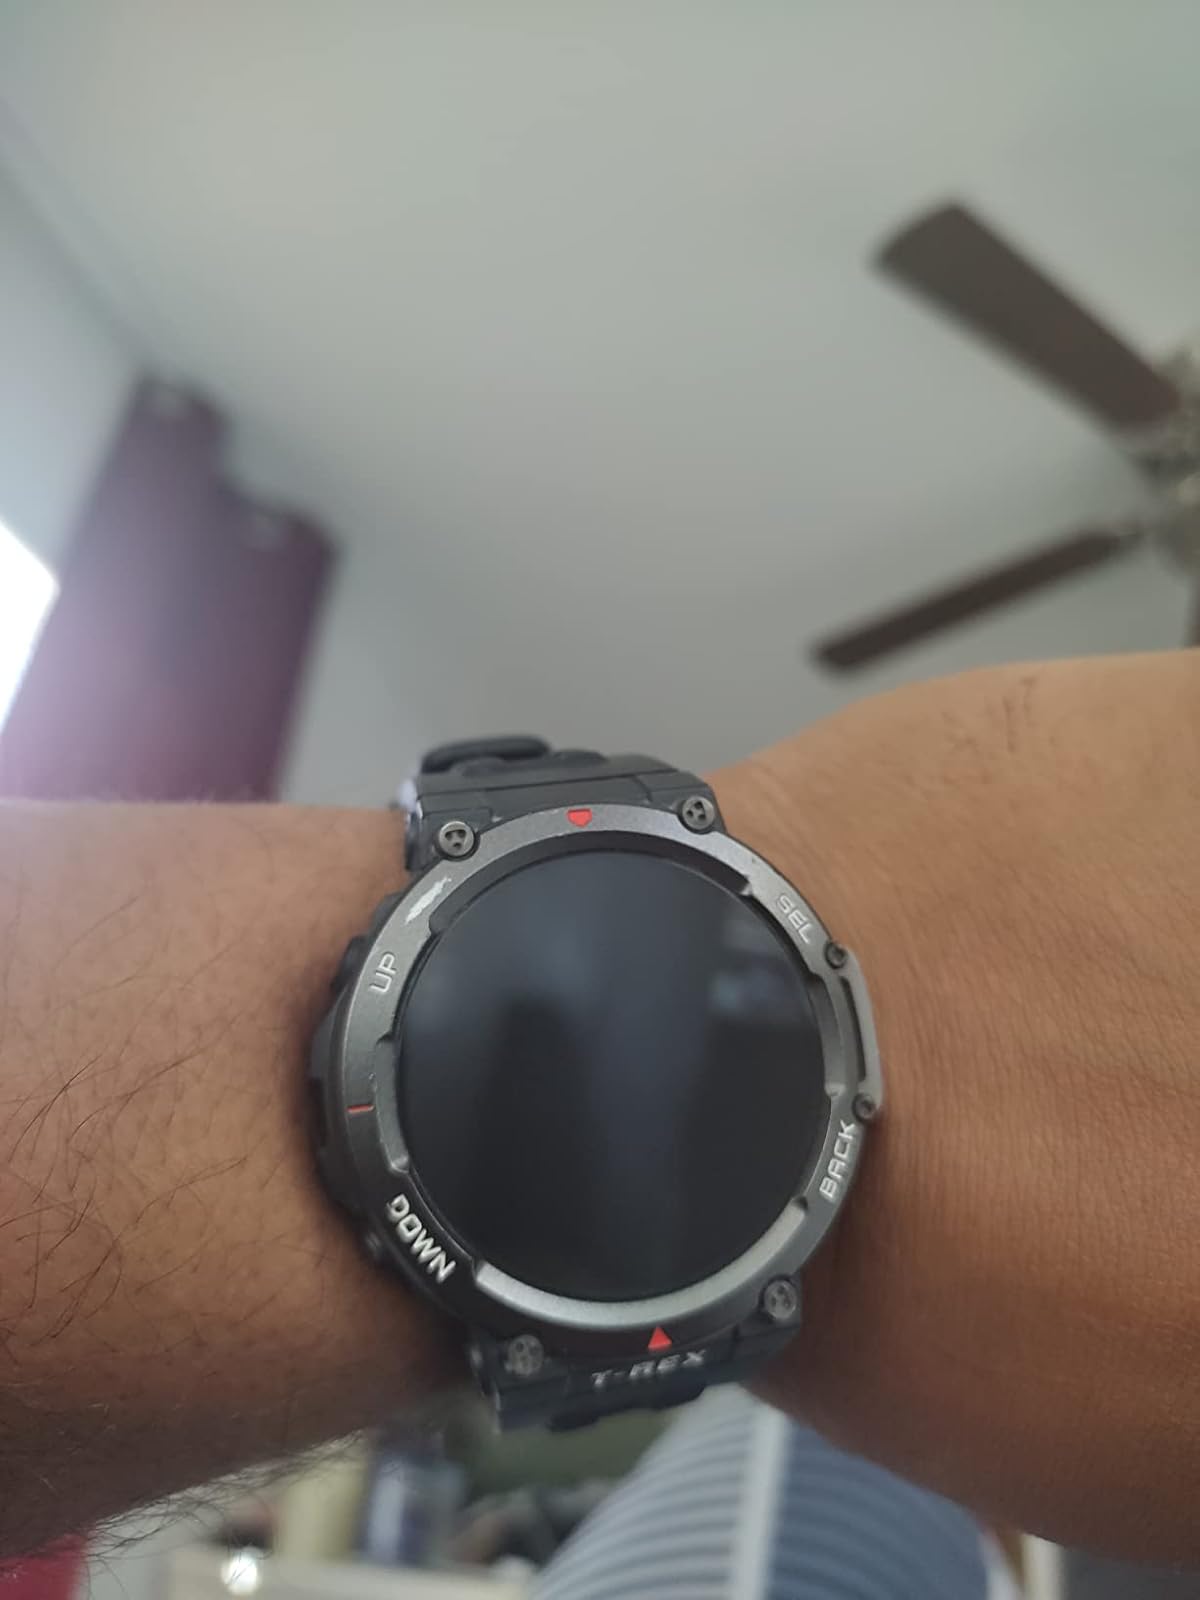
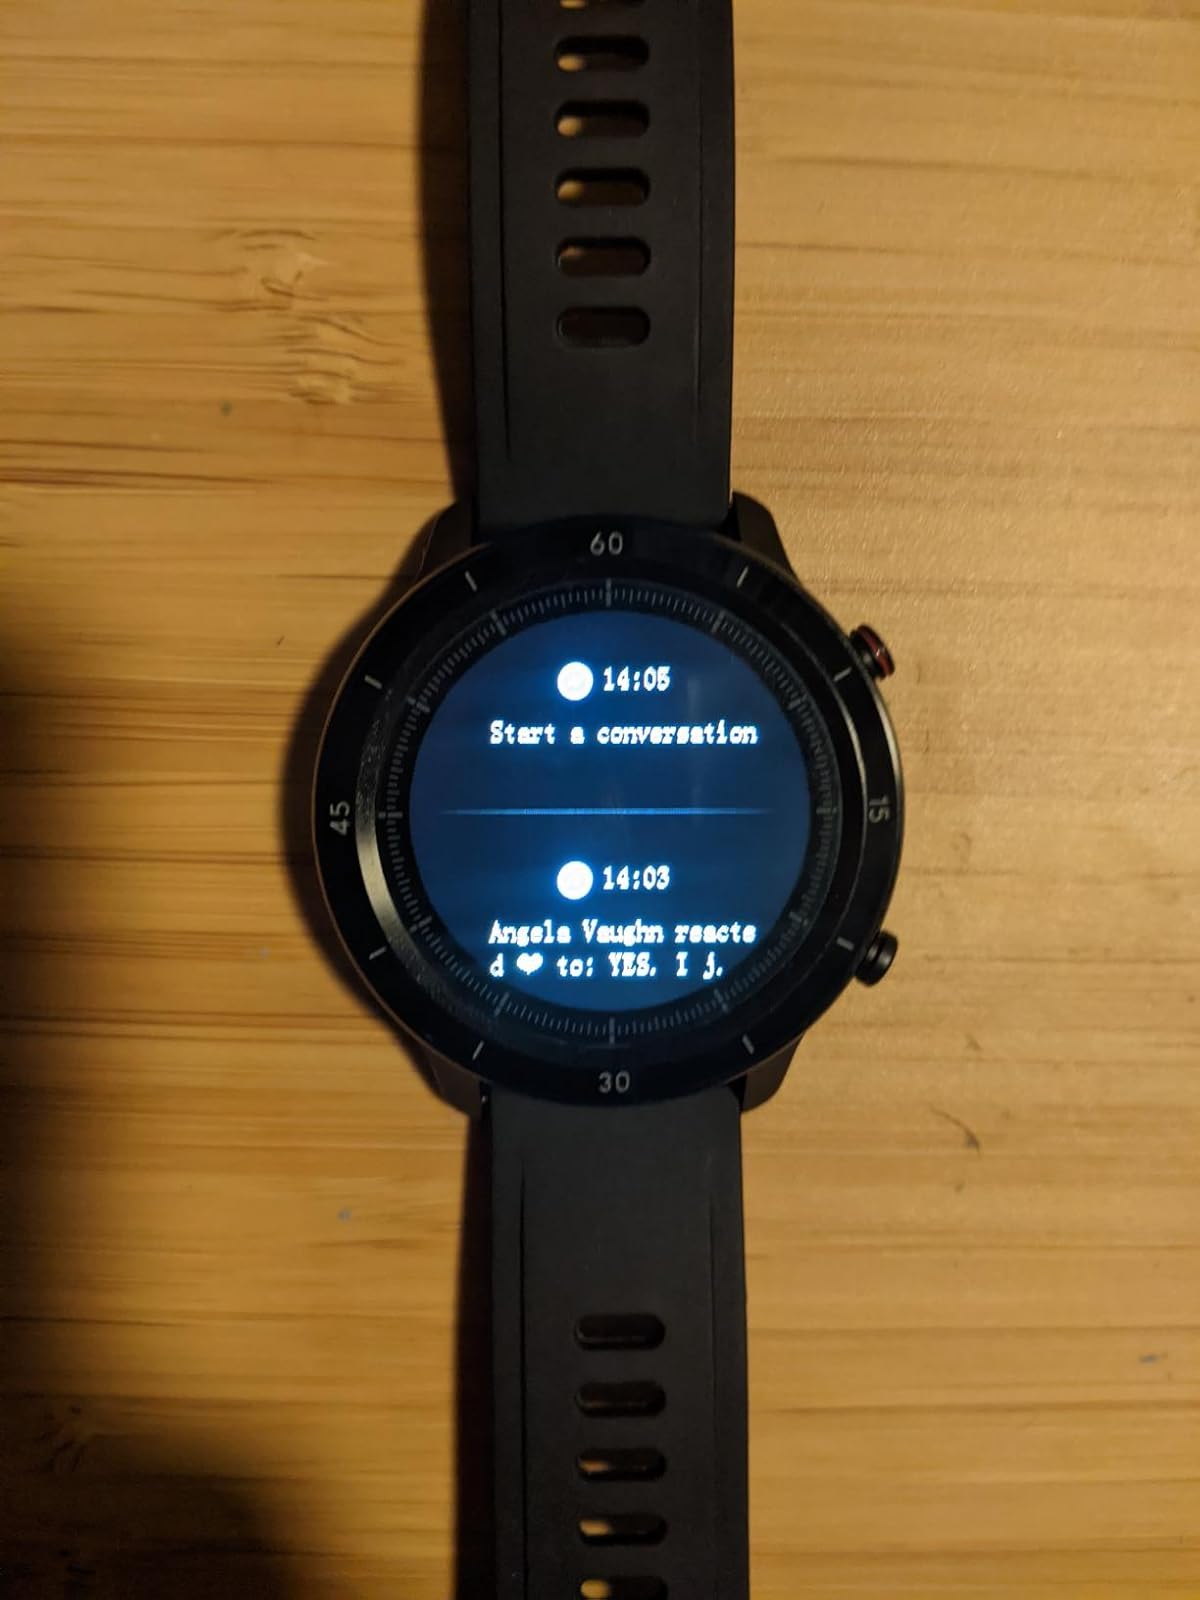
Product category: smartwatch
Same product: no